Jack the Ripper in fiction

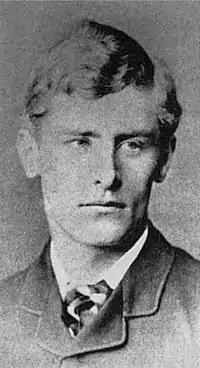
Walter Sickert, 1884

Walter Sickert was an English artist inspired by the seediness of the East End of London. His works include ""Jack the Ripper's Bedroom"".